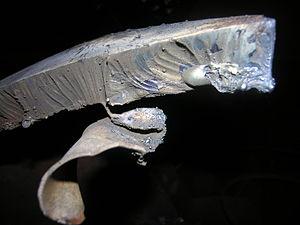
L'oxycoupage est un procédé de découpage des métaux, par oxydation localisée mais continue, à l'aide d'un jet d'oxygène pur. Il est nécessaire, pour cela, de porter à une température d'environ 1 300 °C, dite température d'amorçage, le point de la pièce où l'on va commencer la coupe, qui peut être manuelle ou automatisée selon un gabarit de coupage. Ce procédé nécessite :